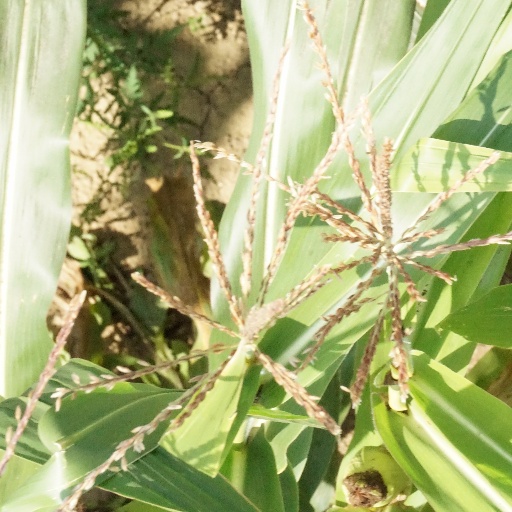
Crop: maize; corn